Gustavo Barros Schelotto

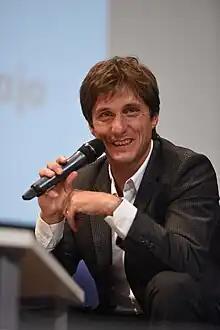

Gustavo Barros Schelotto (born 4 May 1973) is an Argentine former professional footballer who played as a midfielder.